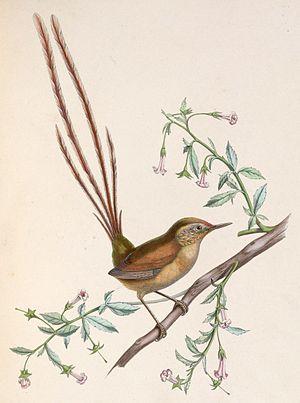
Sylviorthorhynchus maluroides = Sylviorthorhynchus desmursii (Synallaxe de Des Murs)
Le Synallaxe de Des Murs, unique représentant du genre Sylviorthorhynchus, est une espèce de passereaux de la famille des Furnariidae.